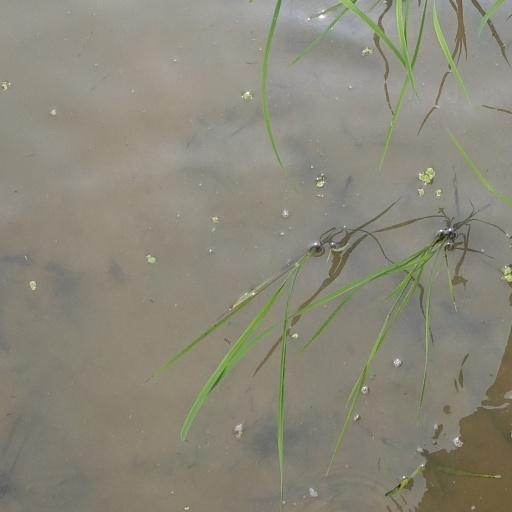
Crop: rice